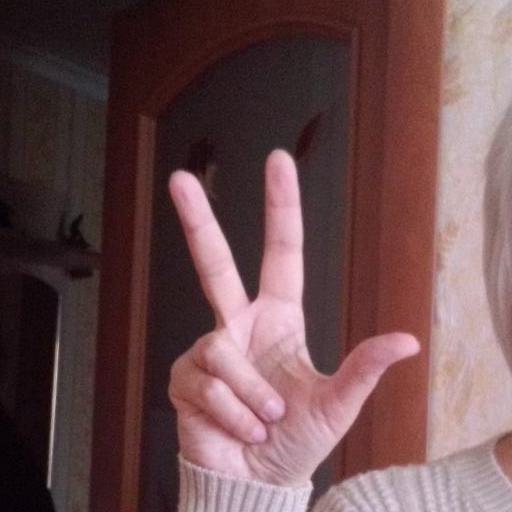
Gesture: three2